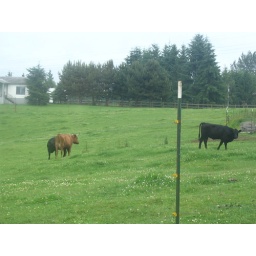
Cows and bull in pasture in Arlington